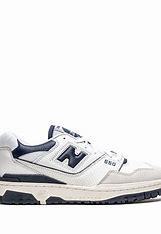
Brand: New
Model: Balance 550